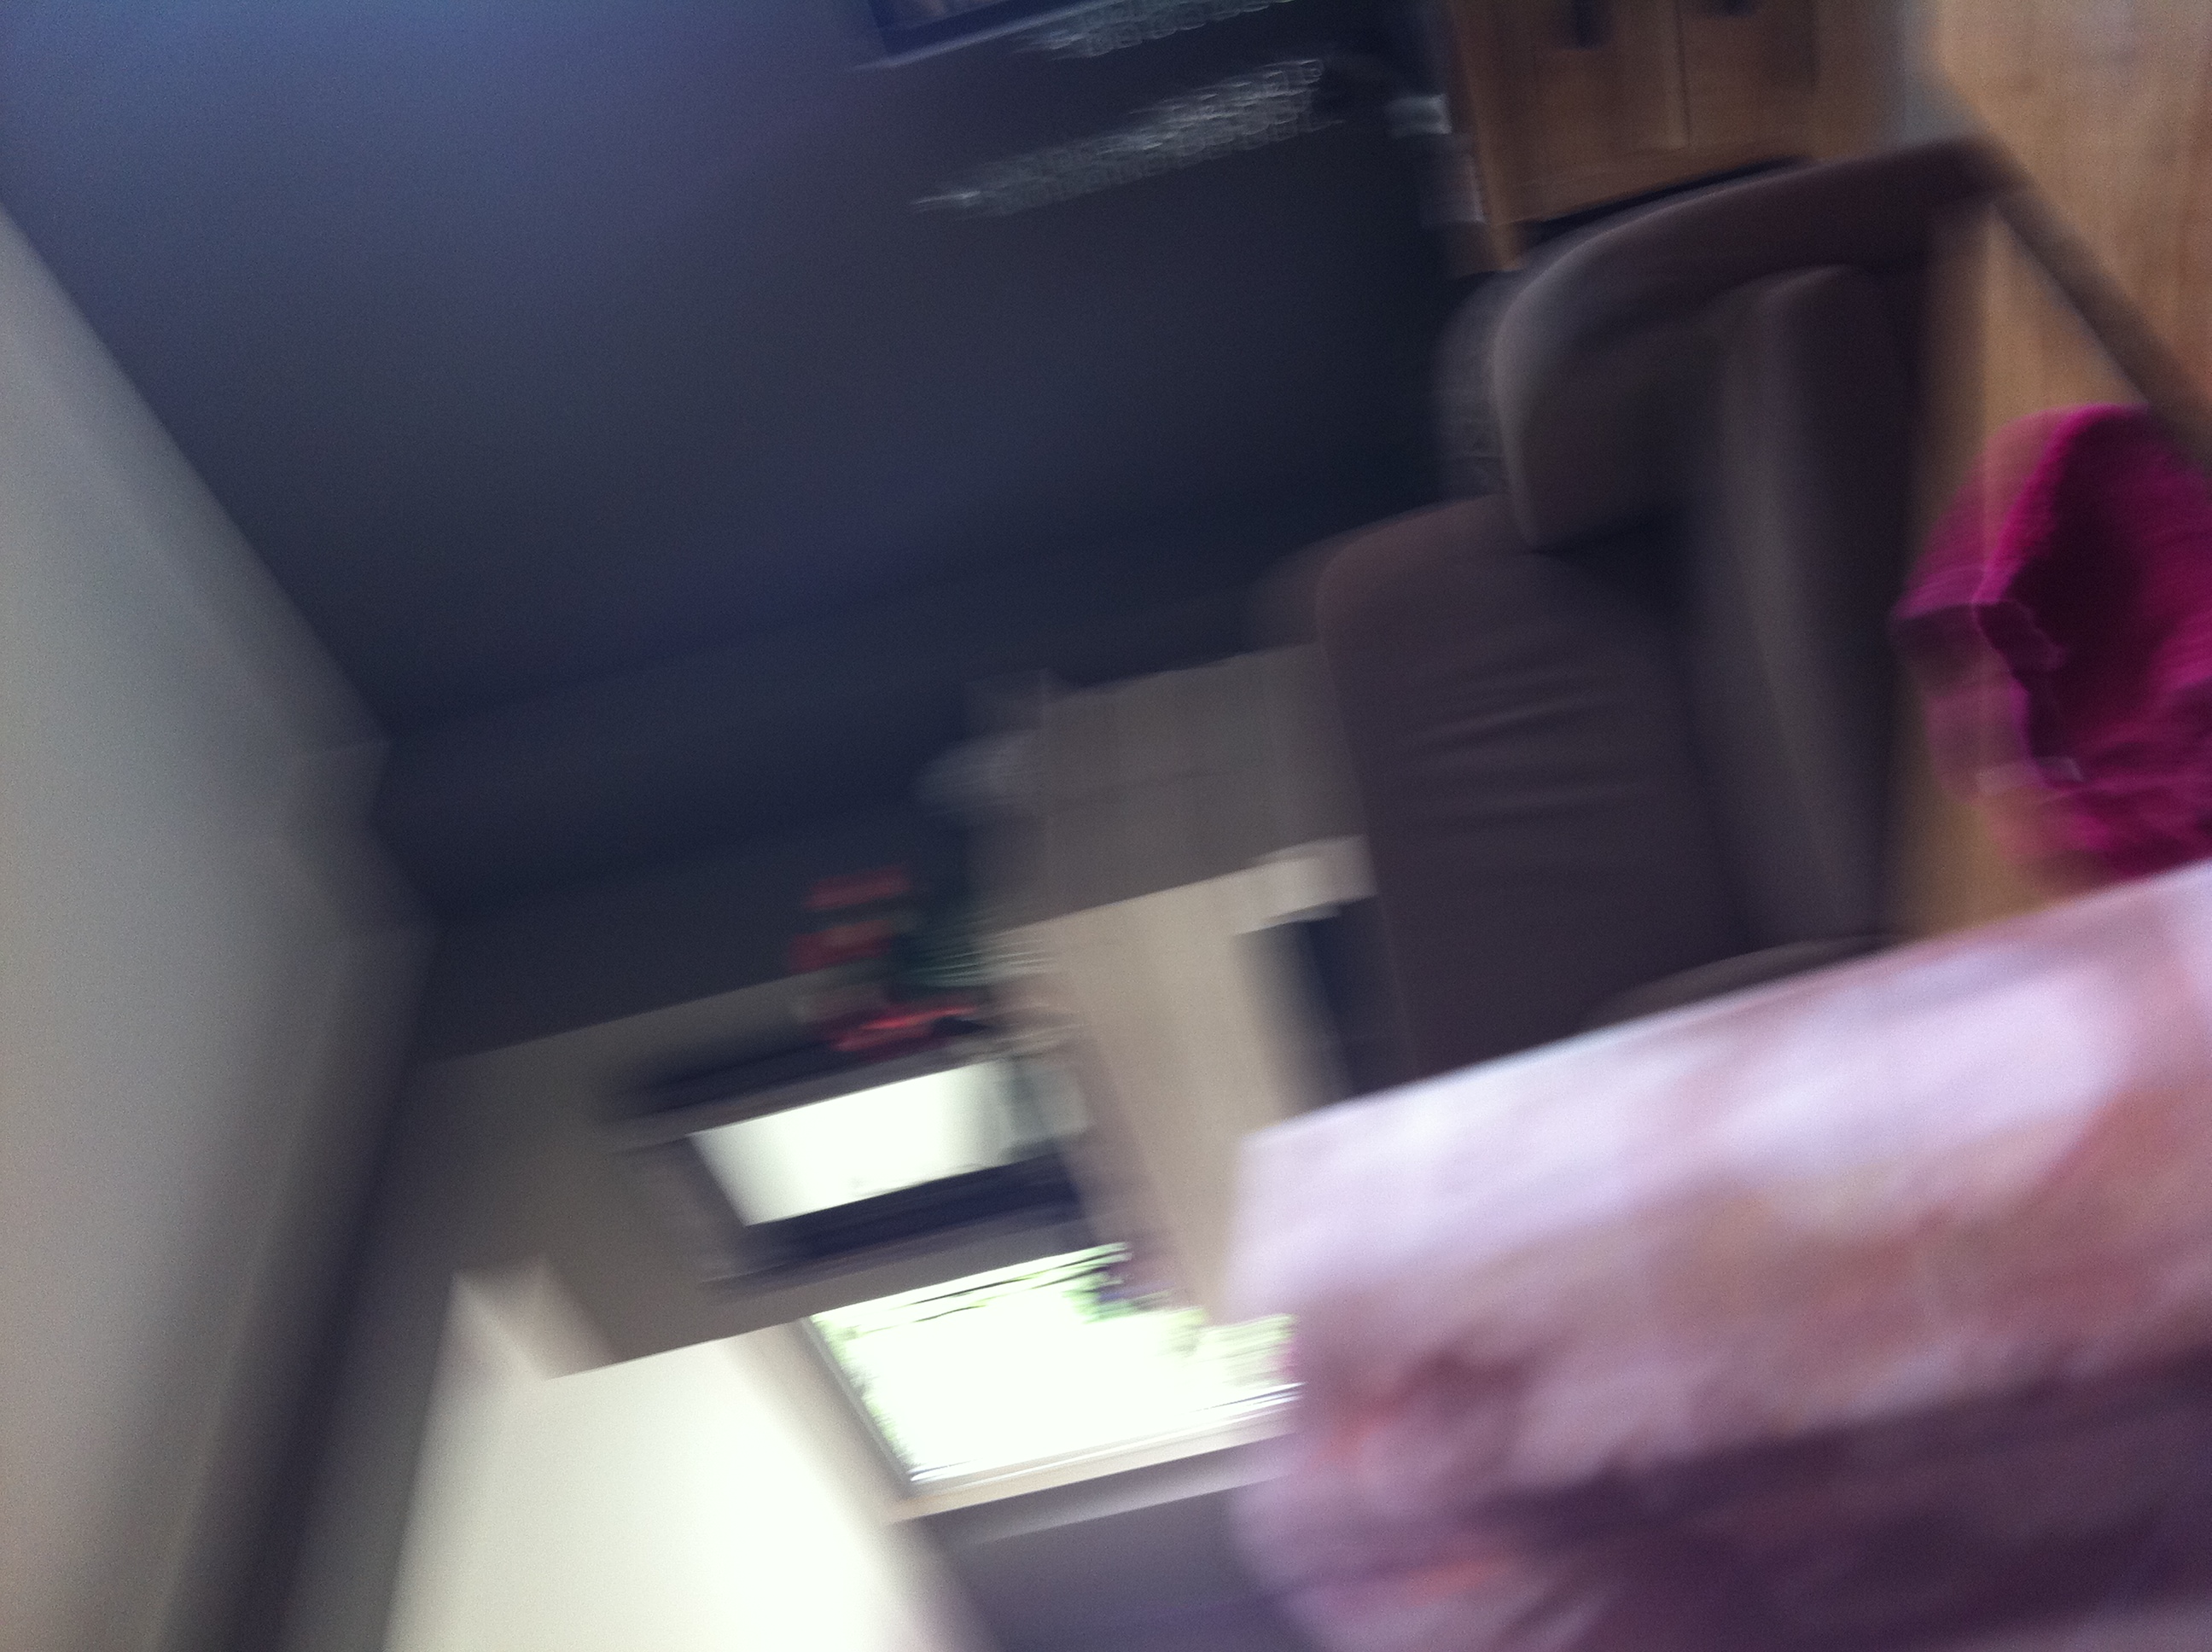Question: Can you tell me which bill this? I think it is a 50 but it could be a 20 too. Or a 10.
Answer: unanswerable